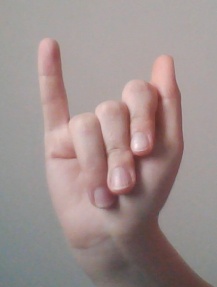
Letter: meem